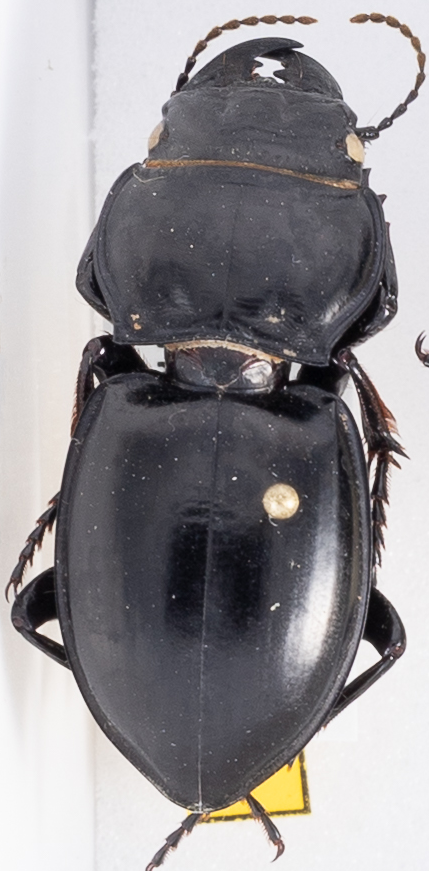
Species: Pasimachus californicus
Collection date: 2019-08-12
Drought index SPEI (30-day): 0.36
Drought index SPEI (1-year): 2.09
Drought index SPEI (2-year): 0.82